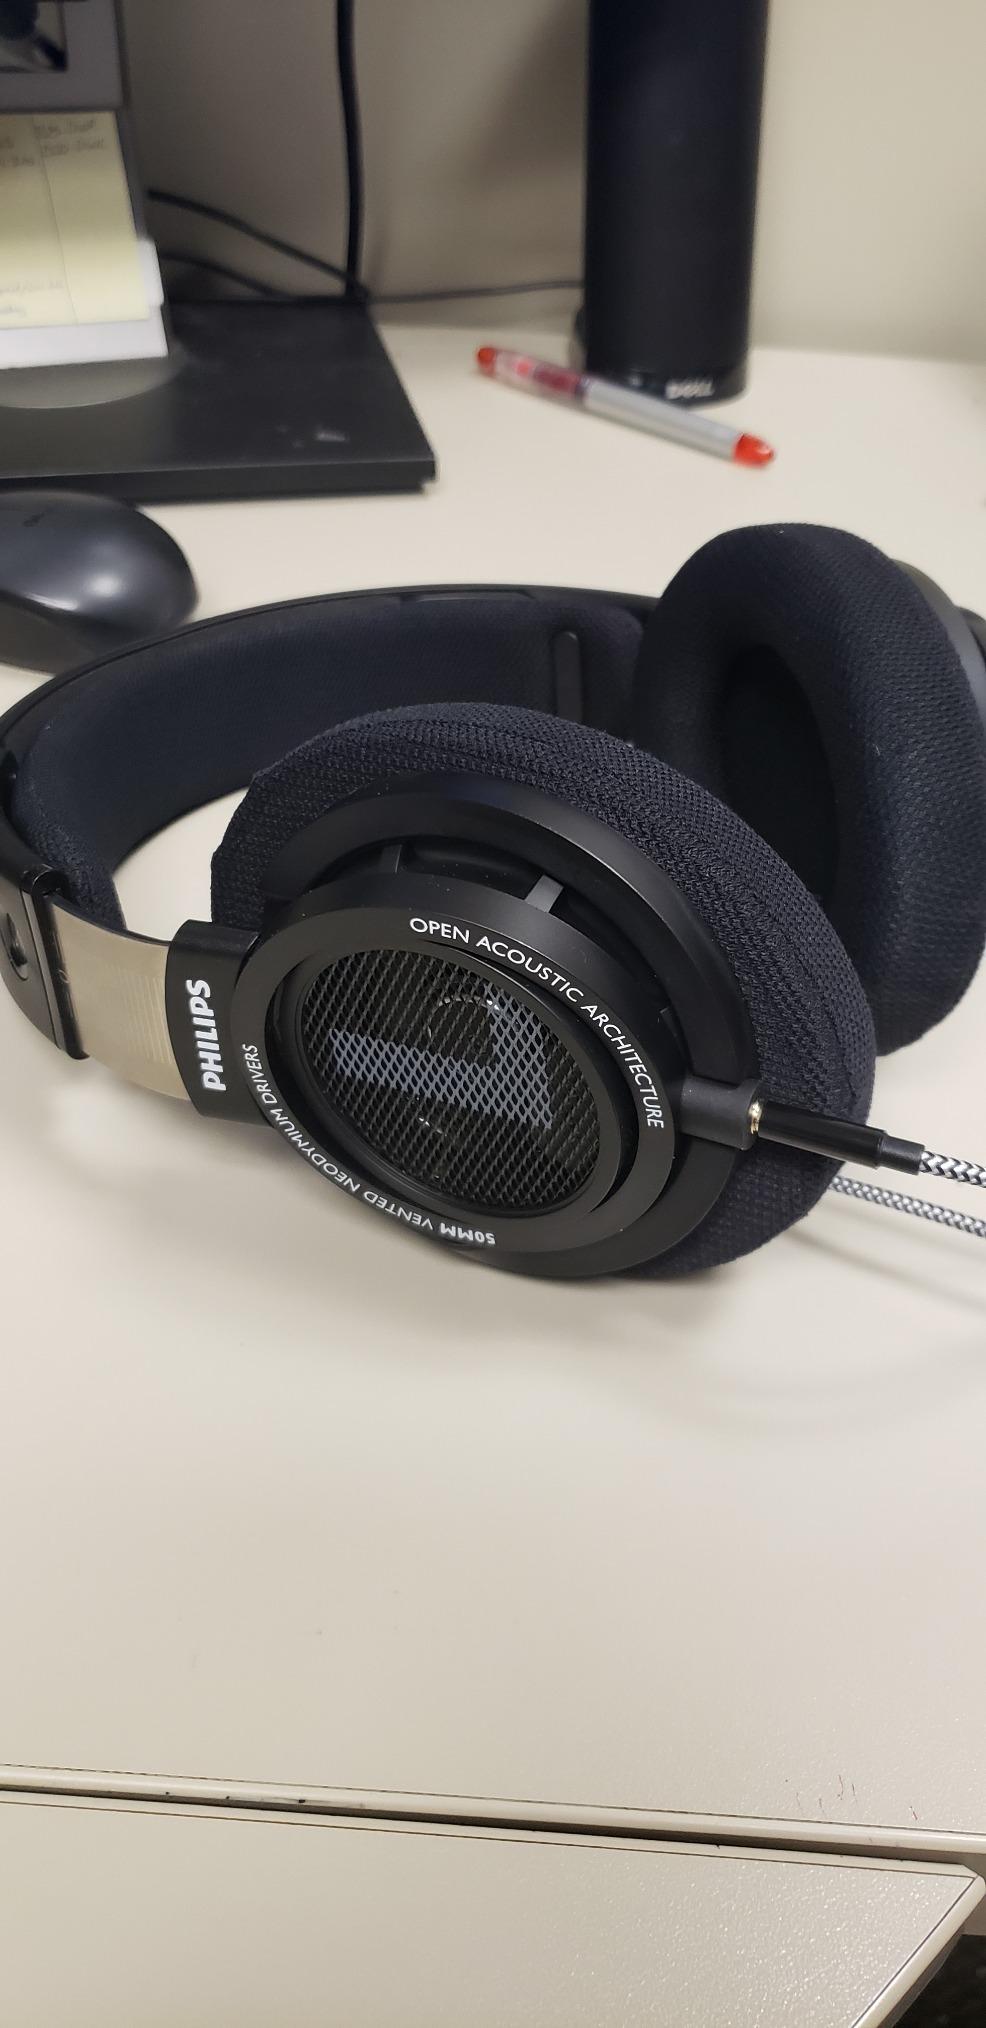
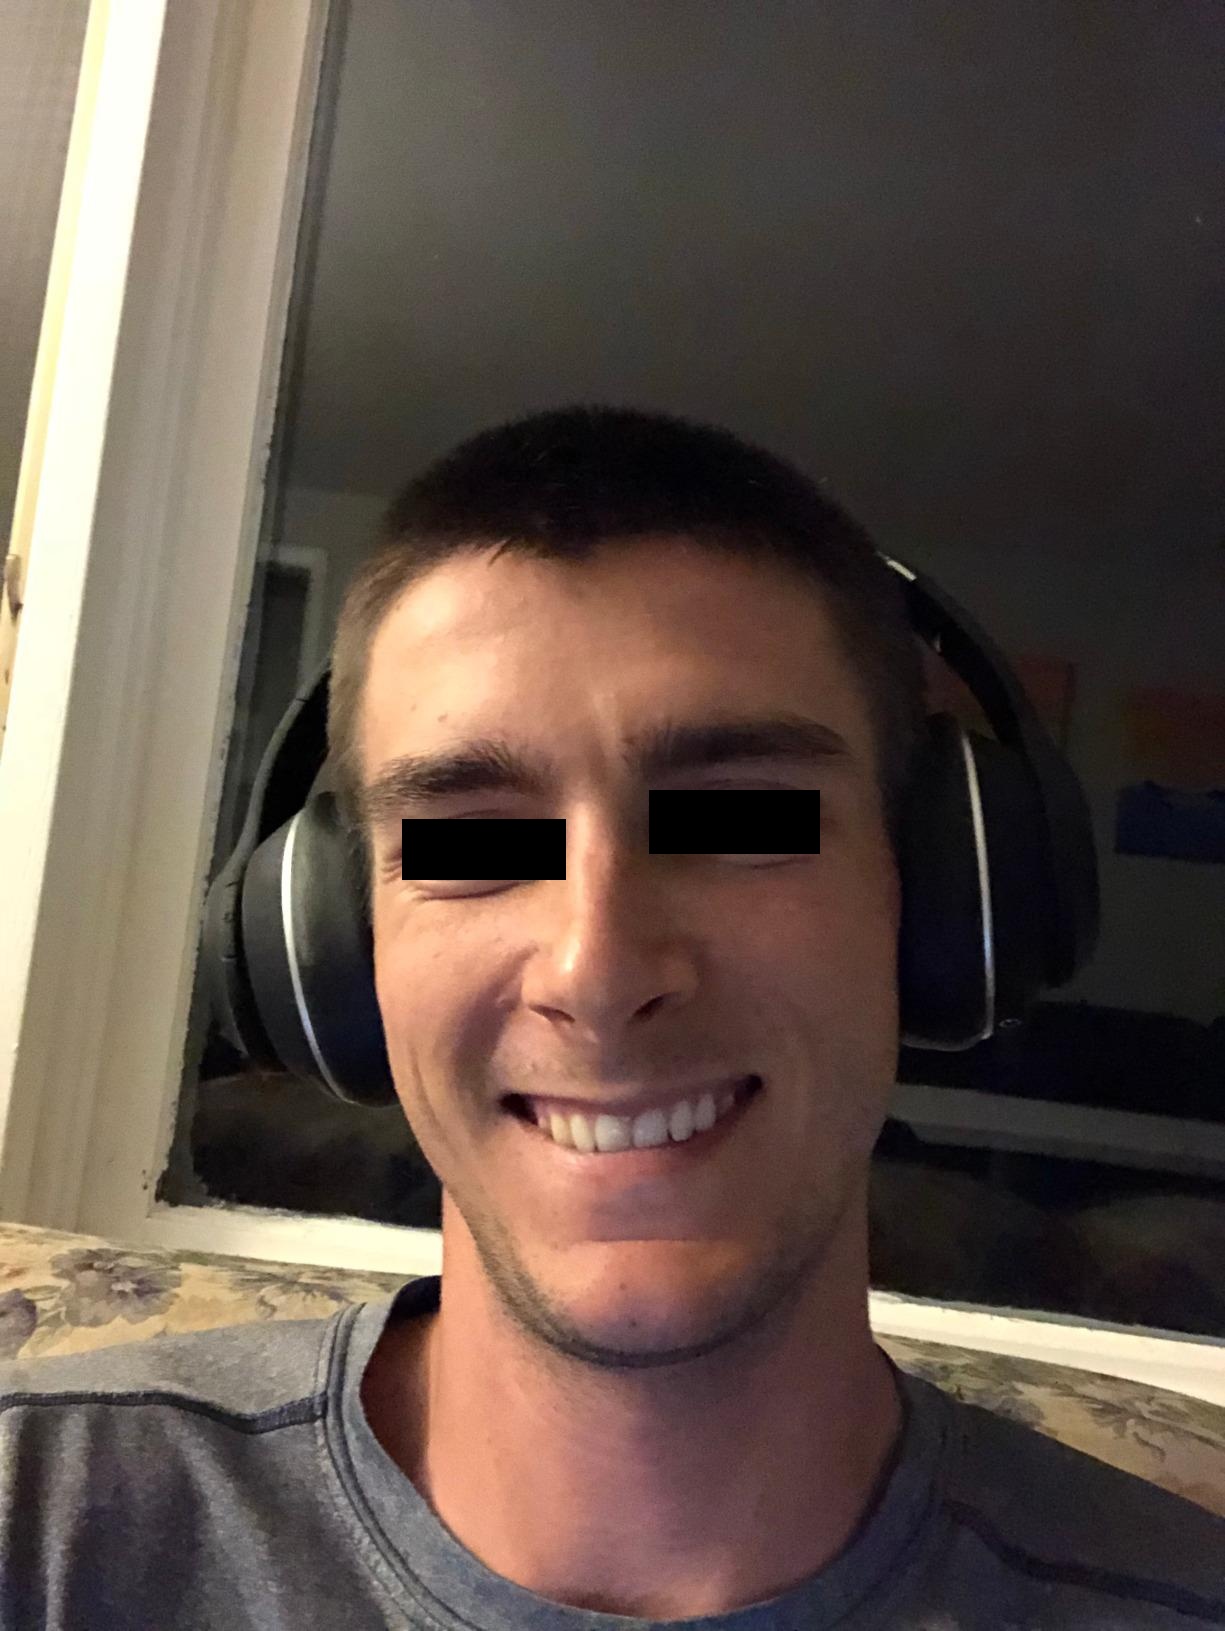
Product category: headphones
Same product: no